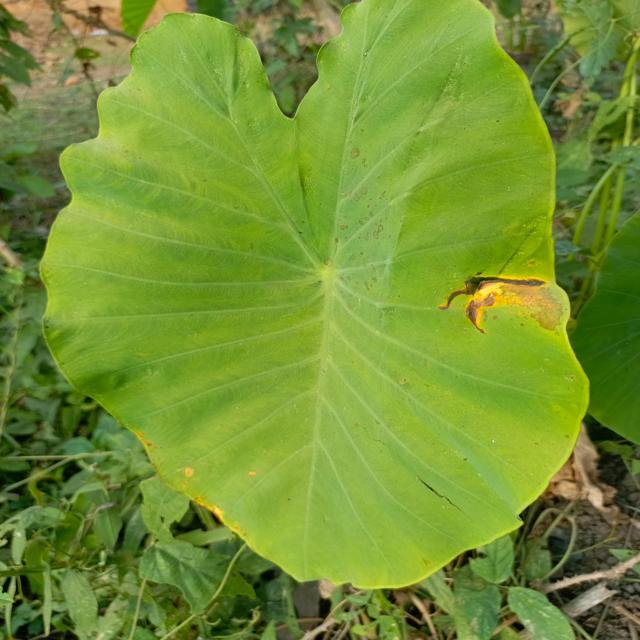
Label: Late_Blight